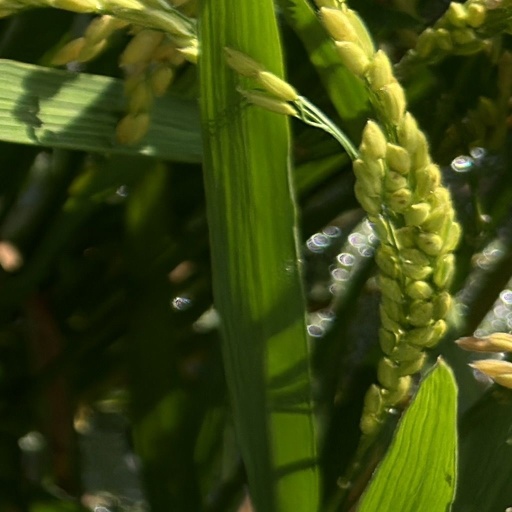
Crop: rice